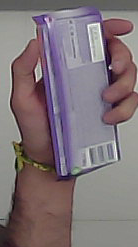
Product: milka_chocolate